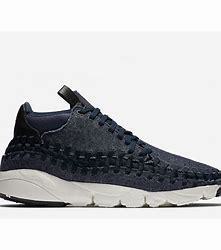
Brand: Nike
Model: Air Footscape Woven Chukka